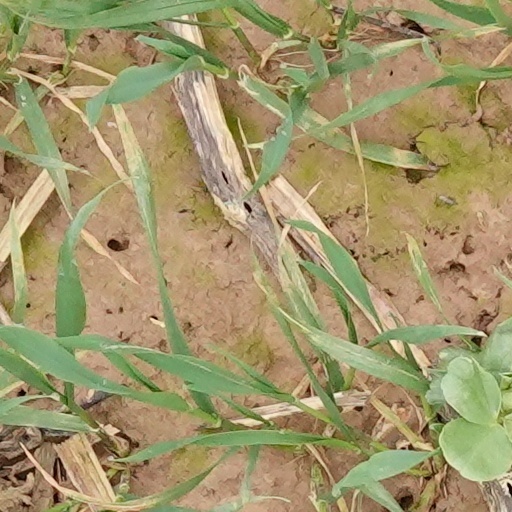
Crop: wheat